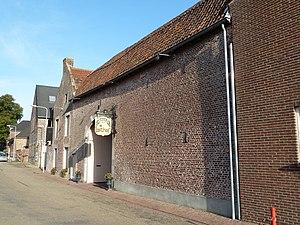
Mesch est un village situé dans la commune néerlandaise d'Eijsden-Margraten, dans la province du Limbourg. Le 1ᵉʳ janvier 2008, le village comptait 367 habitants.